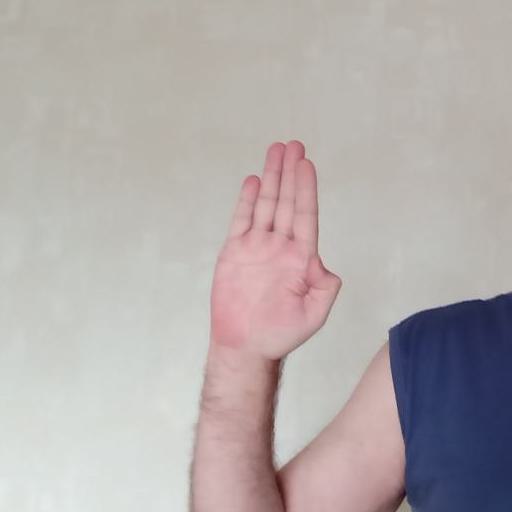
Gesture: stop